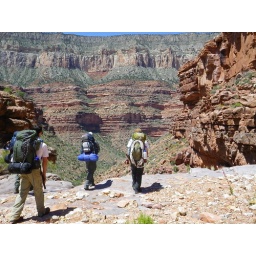
We traversed this by going up the canyon wall on the right. The infamous ledge was on the left